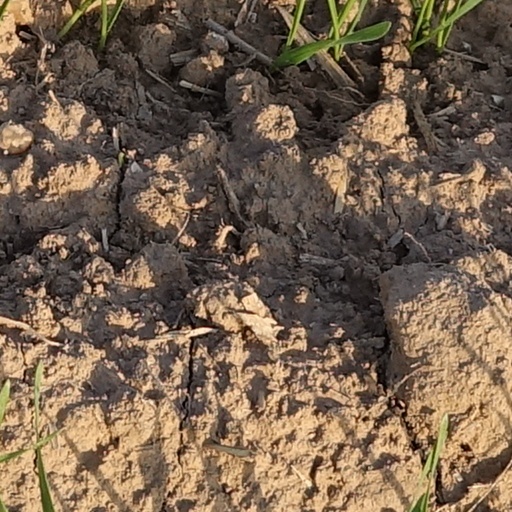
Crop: wheat